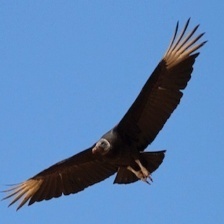
Species: BLACK VULTURE
Scientific name: CORAGYPS ATRATUS
ImageNet parent category: vulture